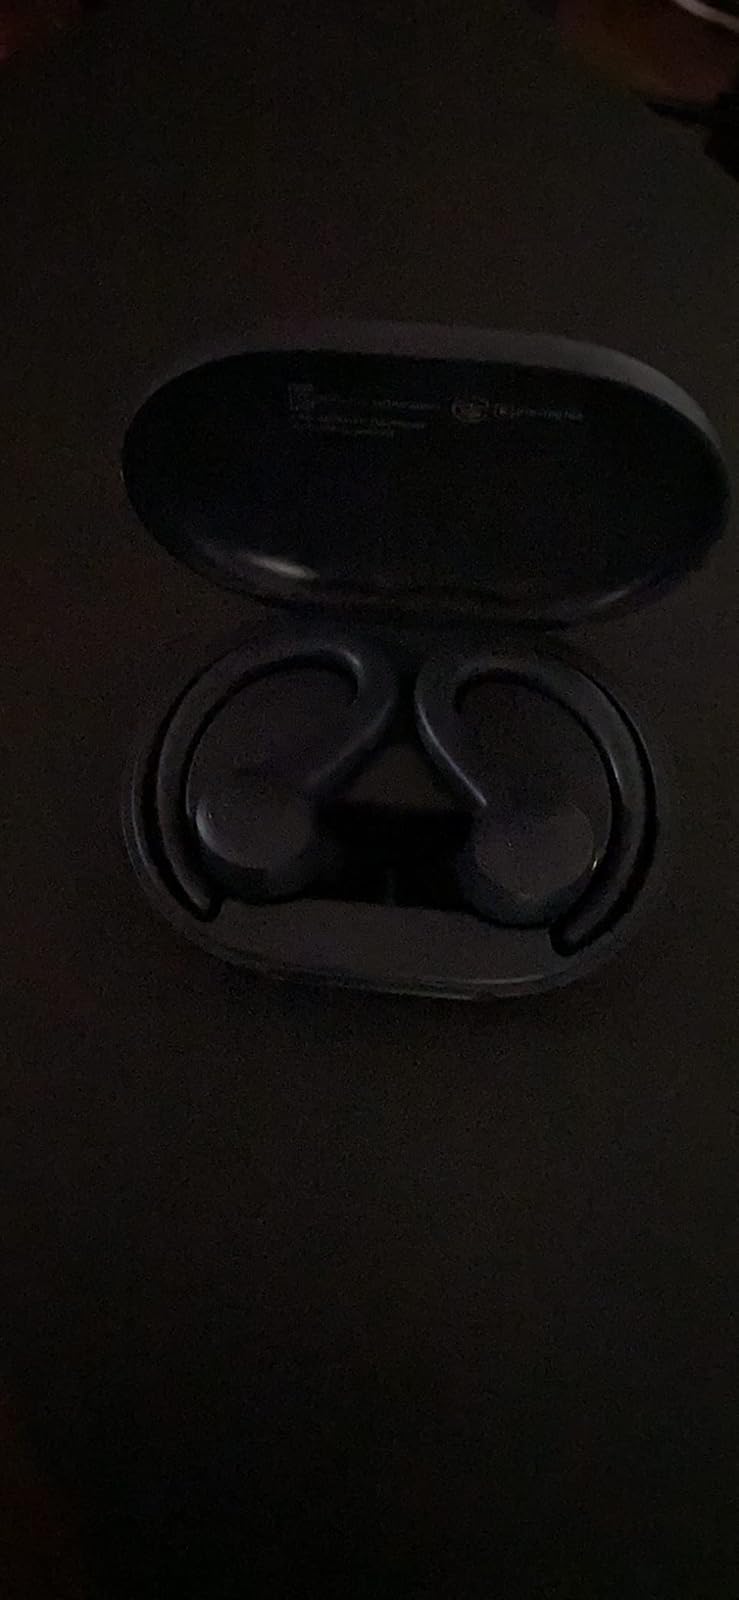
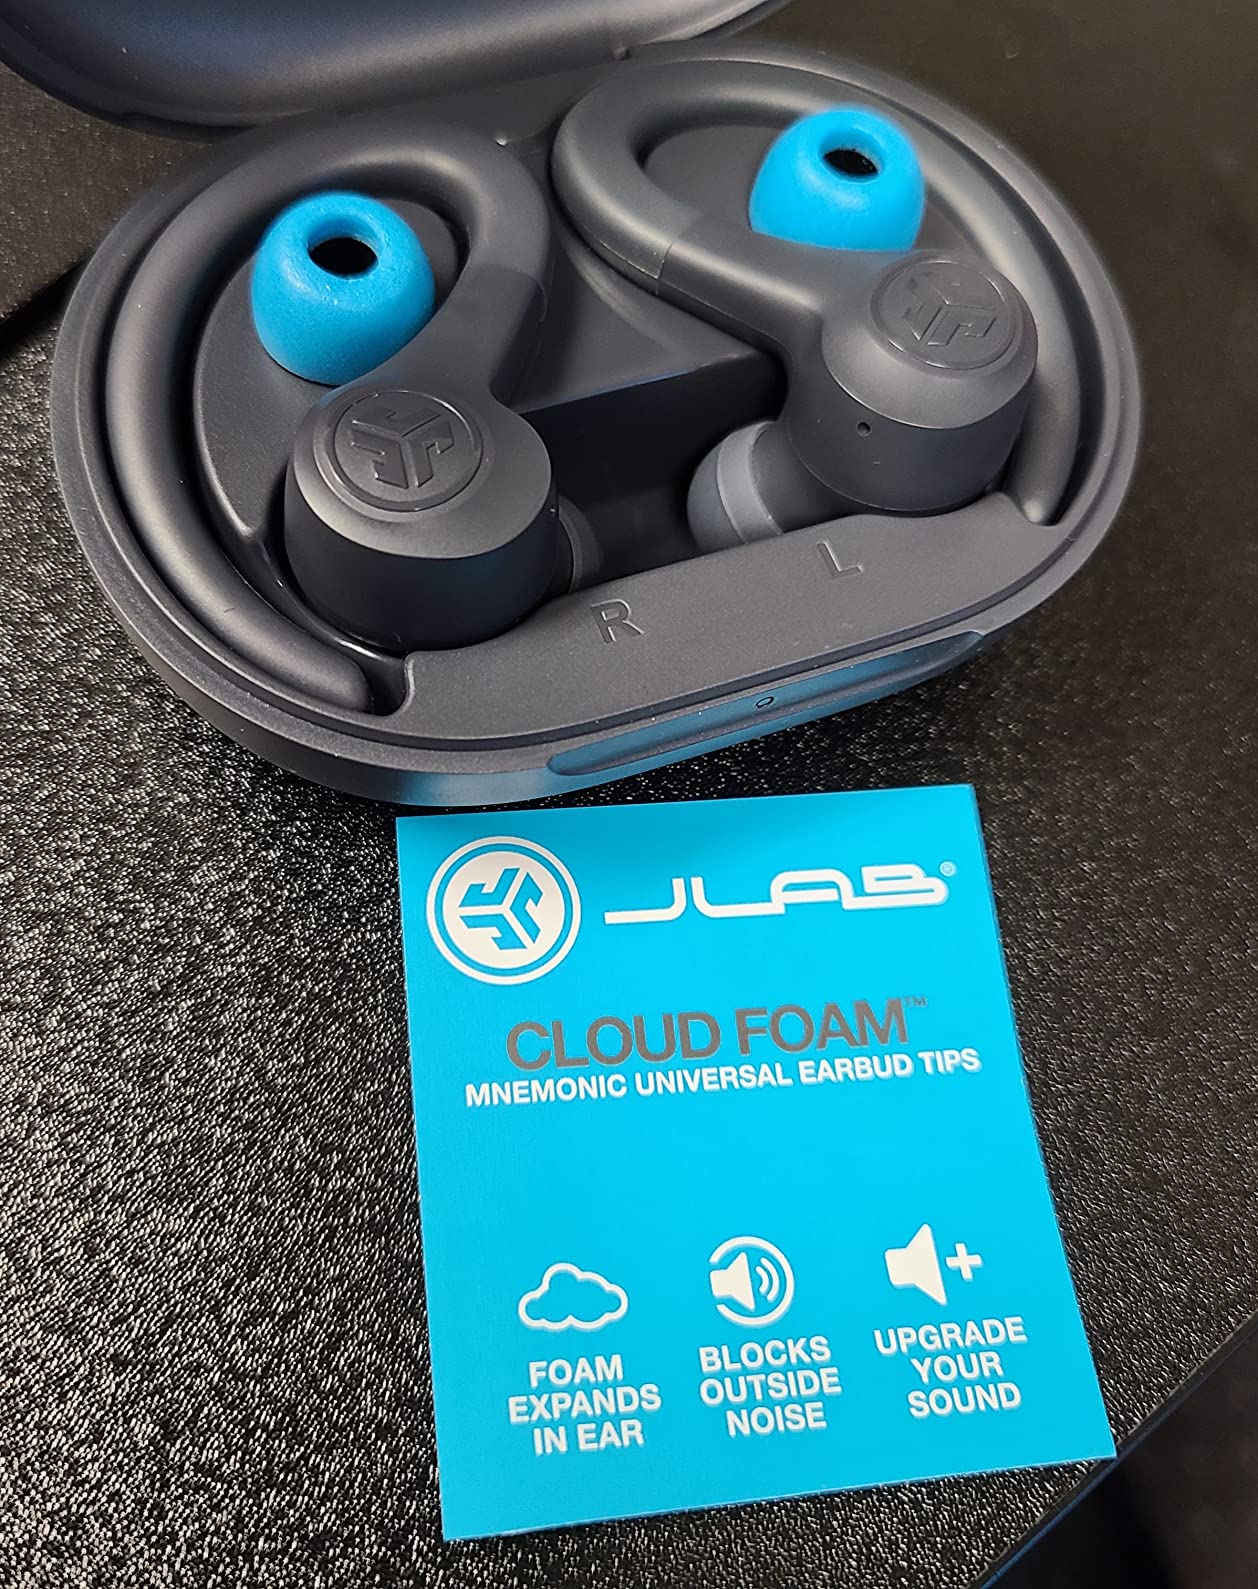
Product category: earbuds
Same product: yes